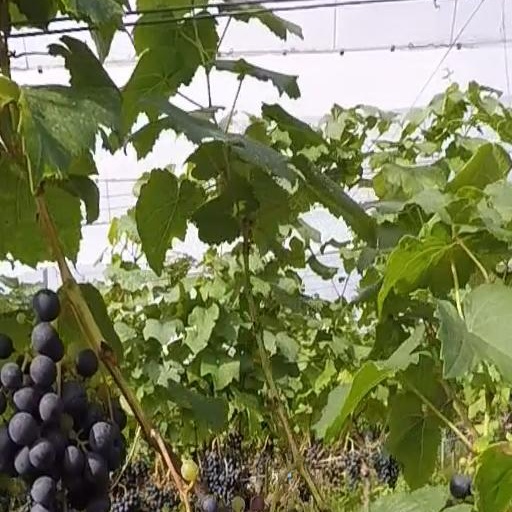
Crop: grape